Simnas Lake

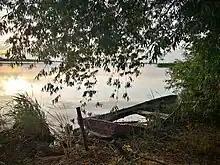
Abandoned fishing boat

Throughout the lake's history, it was someone's property, but since 1940 the lake belongs to the state. Fishing is allowed in the lake with a fishing ticket. Every year the lake is stocked by newly bred fish. Sprat fish contains 76% of fish stock in the lake, valuable fish 19% and 5% crayfish respectively.